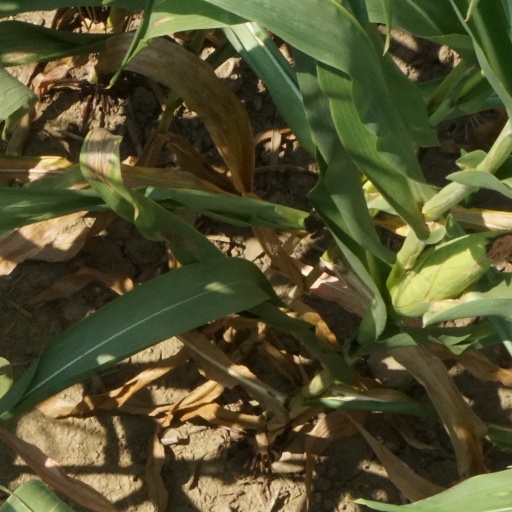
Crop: maize; corn